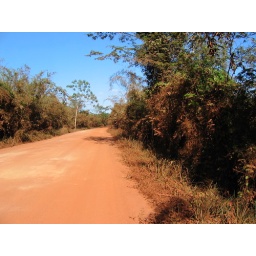
the red road in bolivia